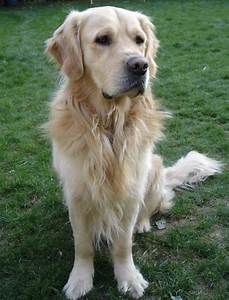
Label: cane